Sara Pellegrini

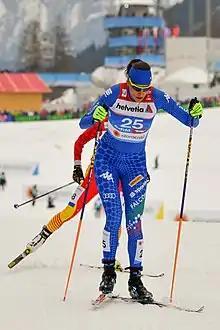

Sara Pellegrini (born 5 May 1986) is an Italian cross-country skier who competes internationally.